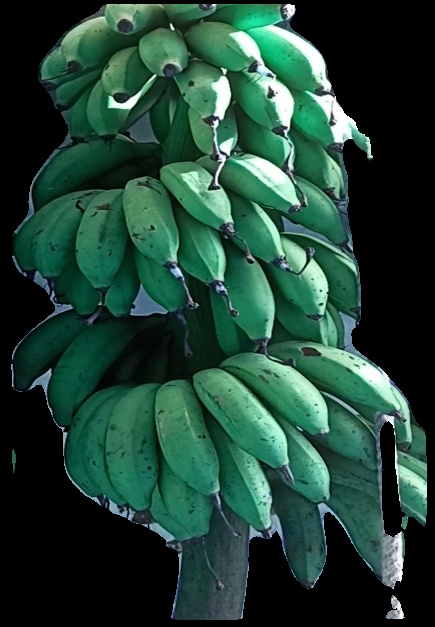
Variety: rasbale
Grade: grade2